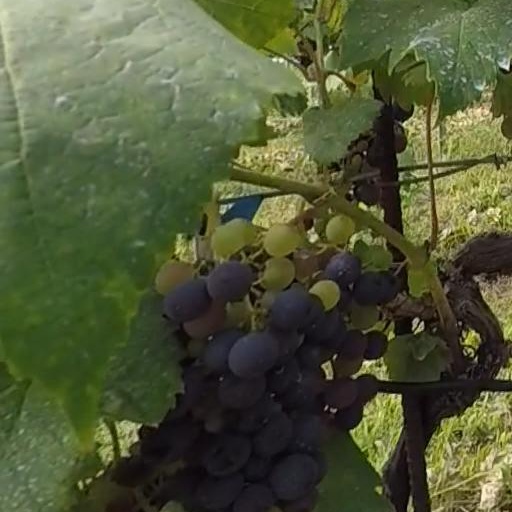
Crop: grape